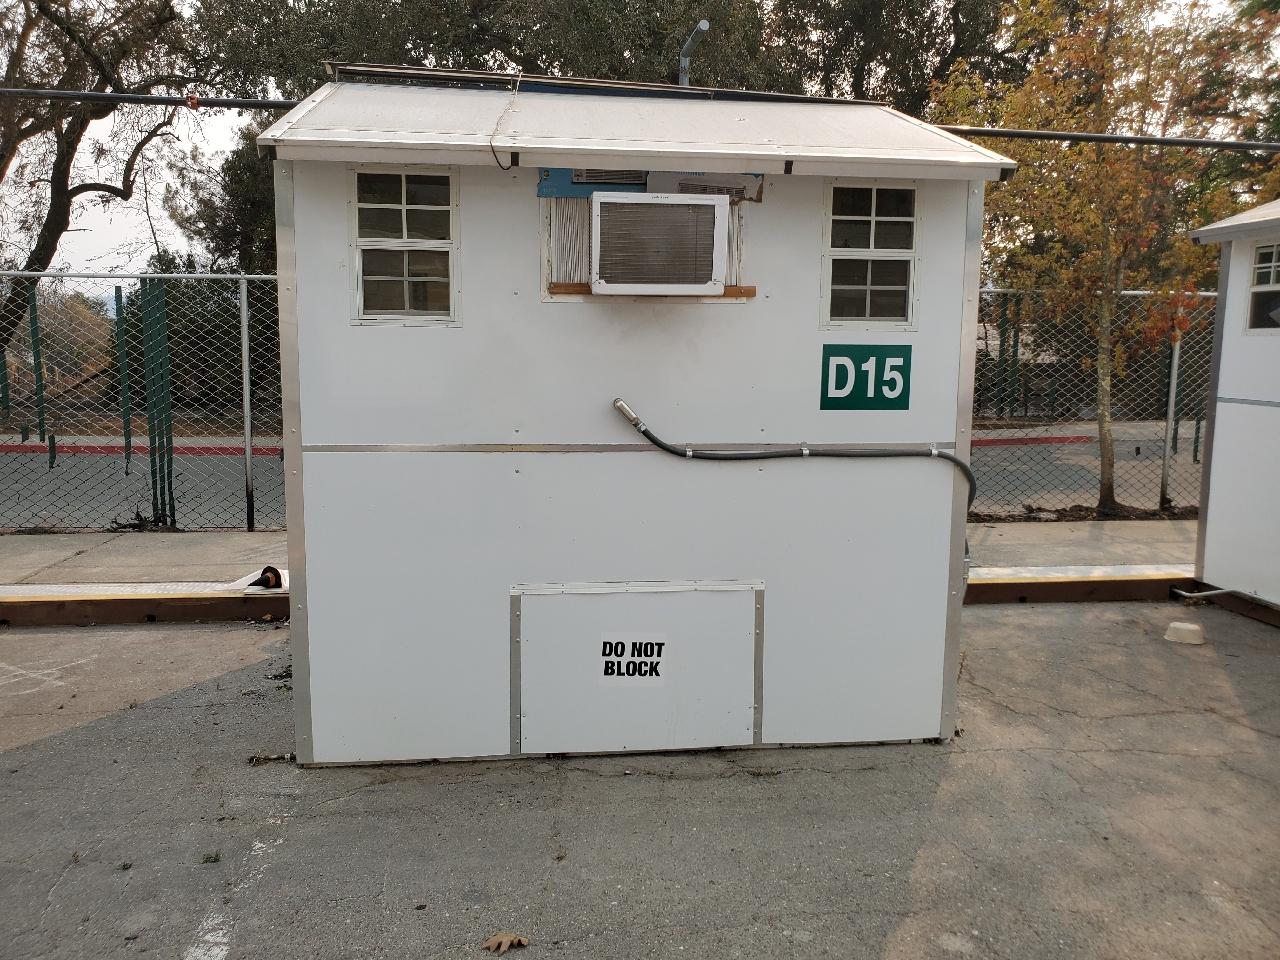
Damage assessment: no_damage